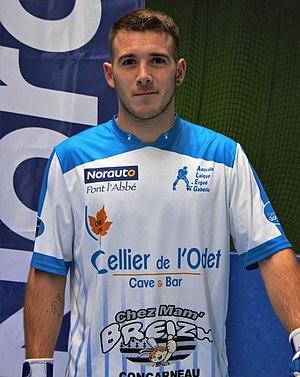
L’Amicale laïque Ergué-Gabéric est un club omnisports de la ville d'Ergué-Gabéric dans le Finistère qui est fondée en novembre 1983 par Jean Riou et Louis Kergourlay. Elle développe trois disciplines sportives le rink hockey, le patinage artistique et la randonnée pédestre. Le club est notamment connu pour sa section rink hockey dont l'équipe première est la seule parmi les six clubs du département à évoluer en 2020 en Nationale 1.